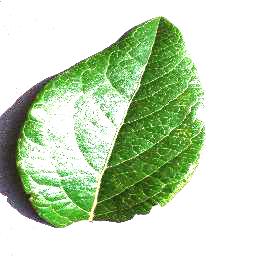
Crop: blueberry
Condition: healthy